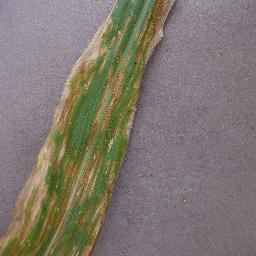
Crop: corn
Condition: (maize)_northern_blight